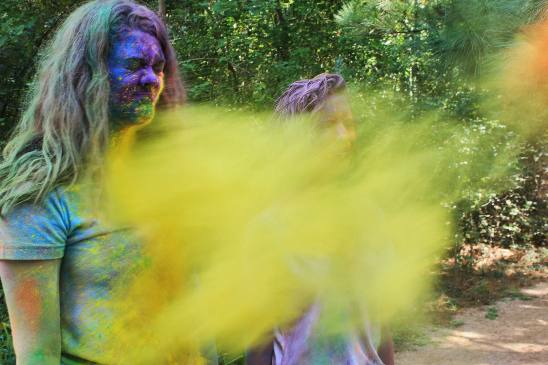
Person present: Yes